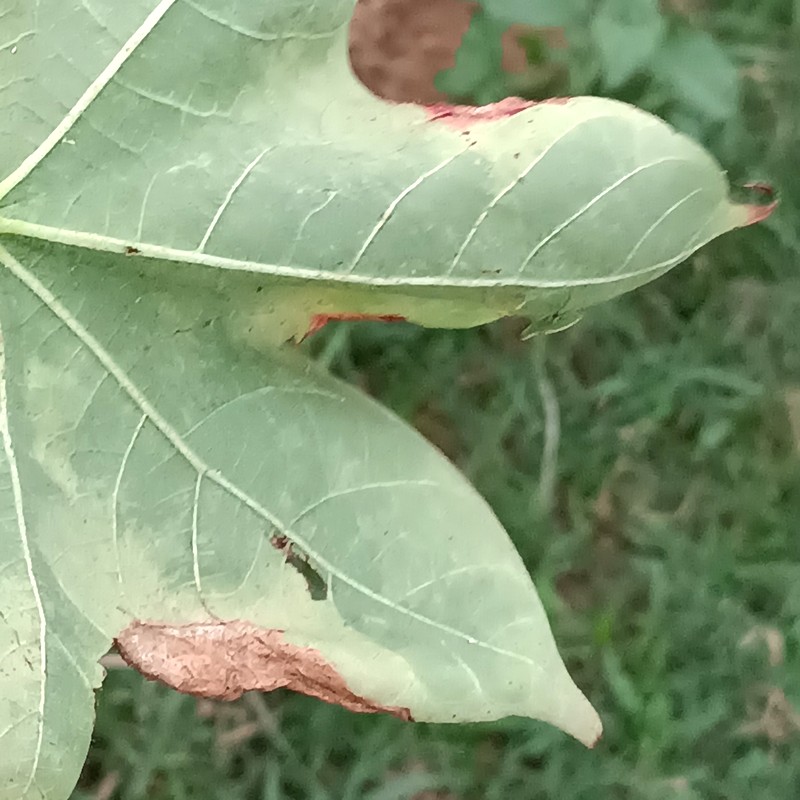
Label: Leaf Hopper Jassids